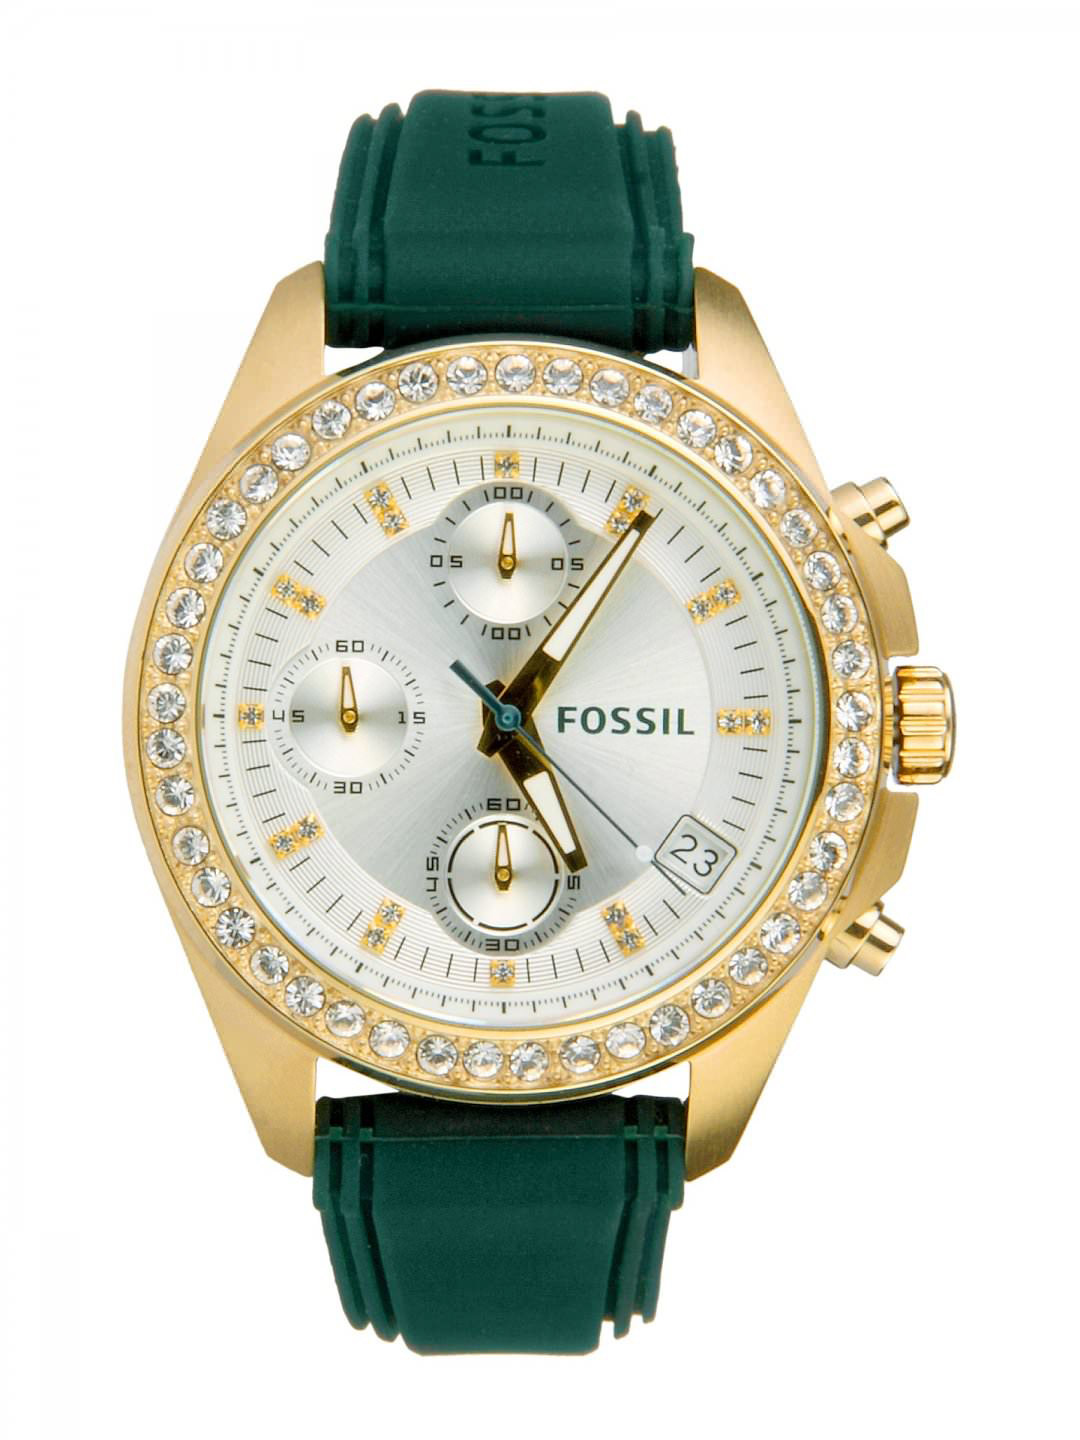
Fossil Women White Dial Chronograph Watch ES2965
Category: Accessories / Watches / Watches
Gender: Women
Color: Silver
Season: Winter 2016
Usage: Casual